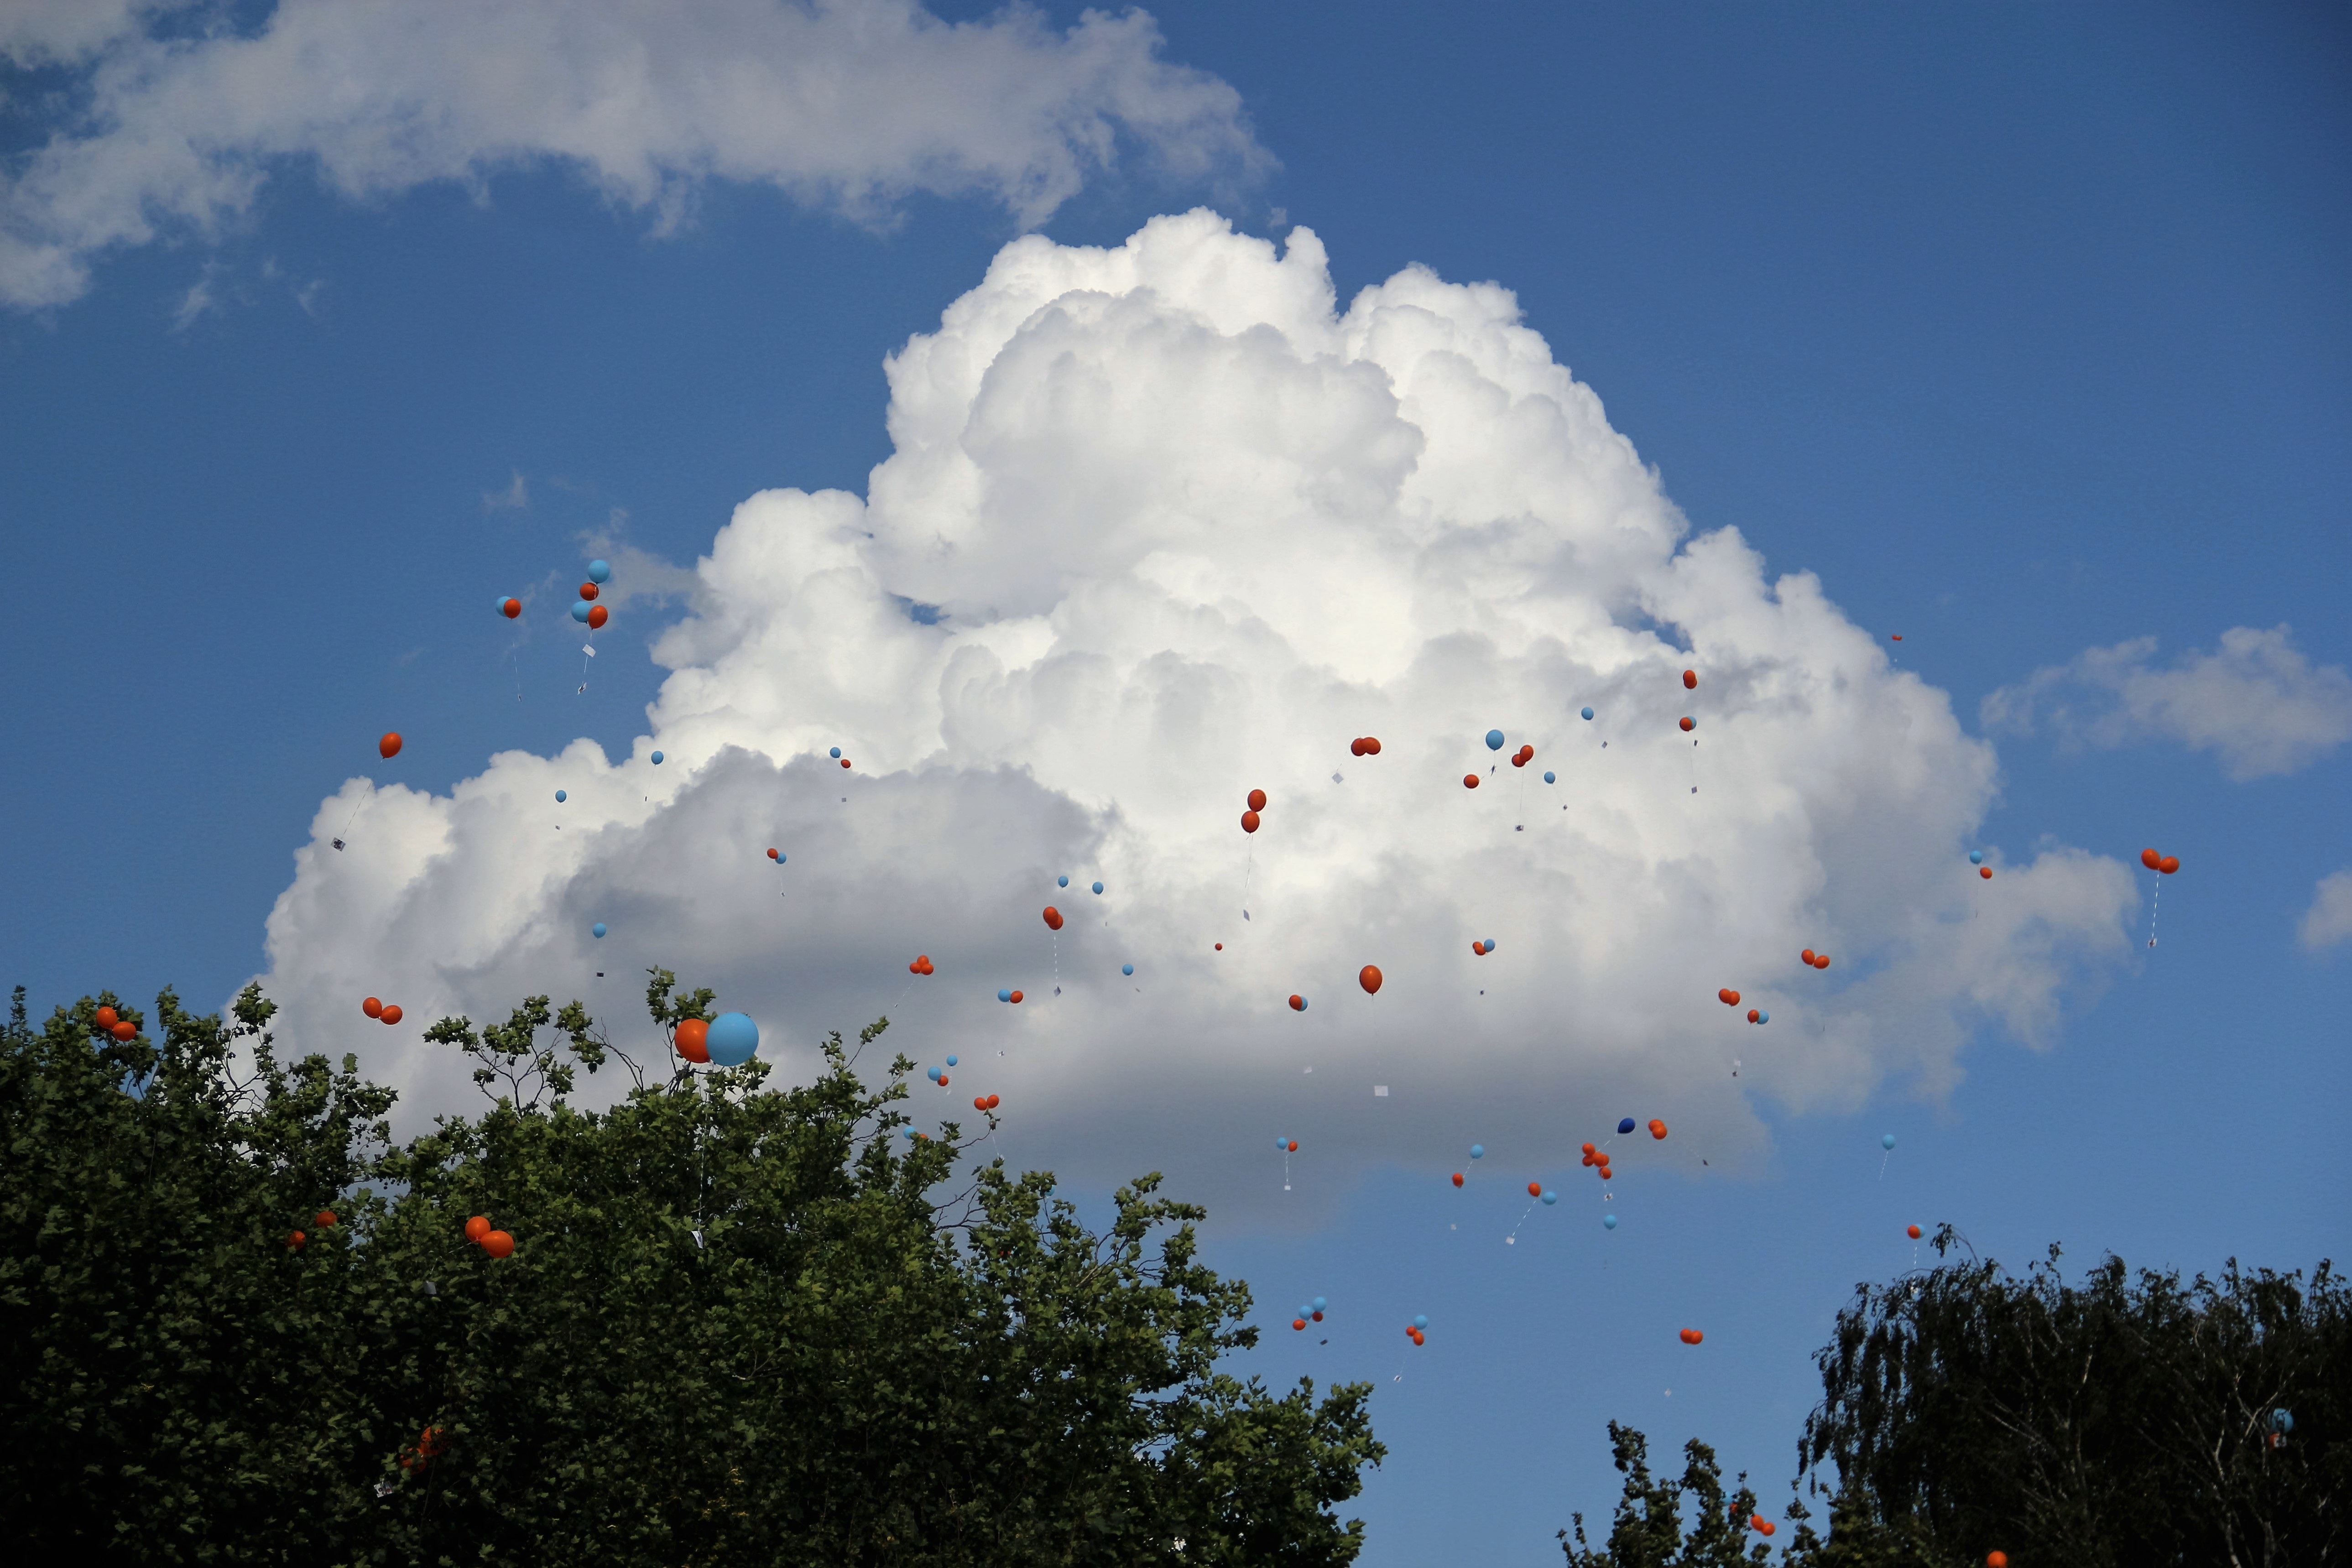
cloud, sky, flower, wind, fly, cumulus, colorful, toy, blue sky, competition, upgrade, ease, flap away, air balloon competition, thick cloud, colorful balloons, meteorological phenomenon, atmosphere of earth